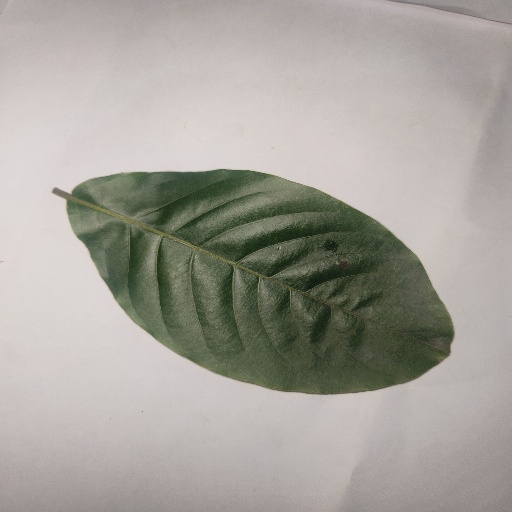
Species: HariTaki
Leaf condition: Healthy Leaf